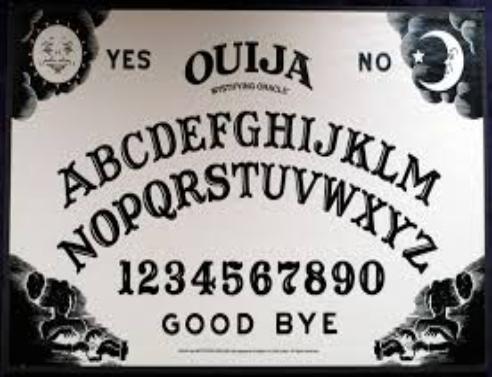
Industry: Leisure